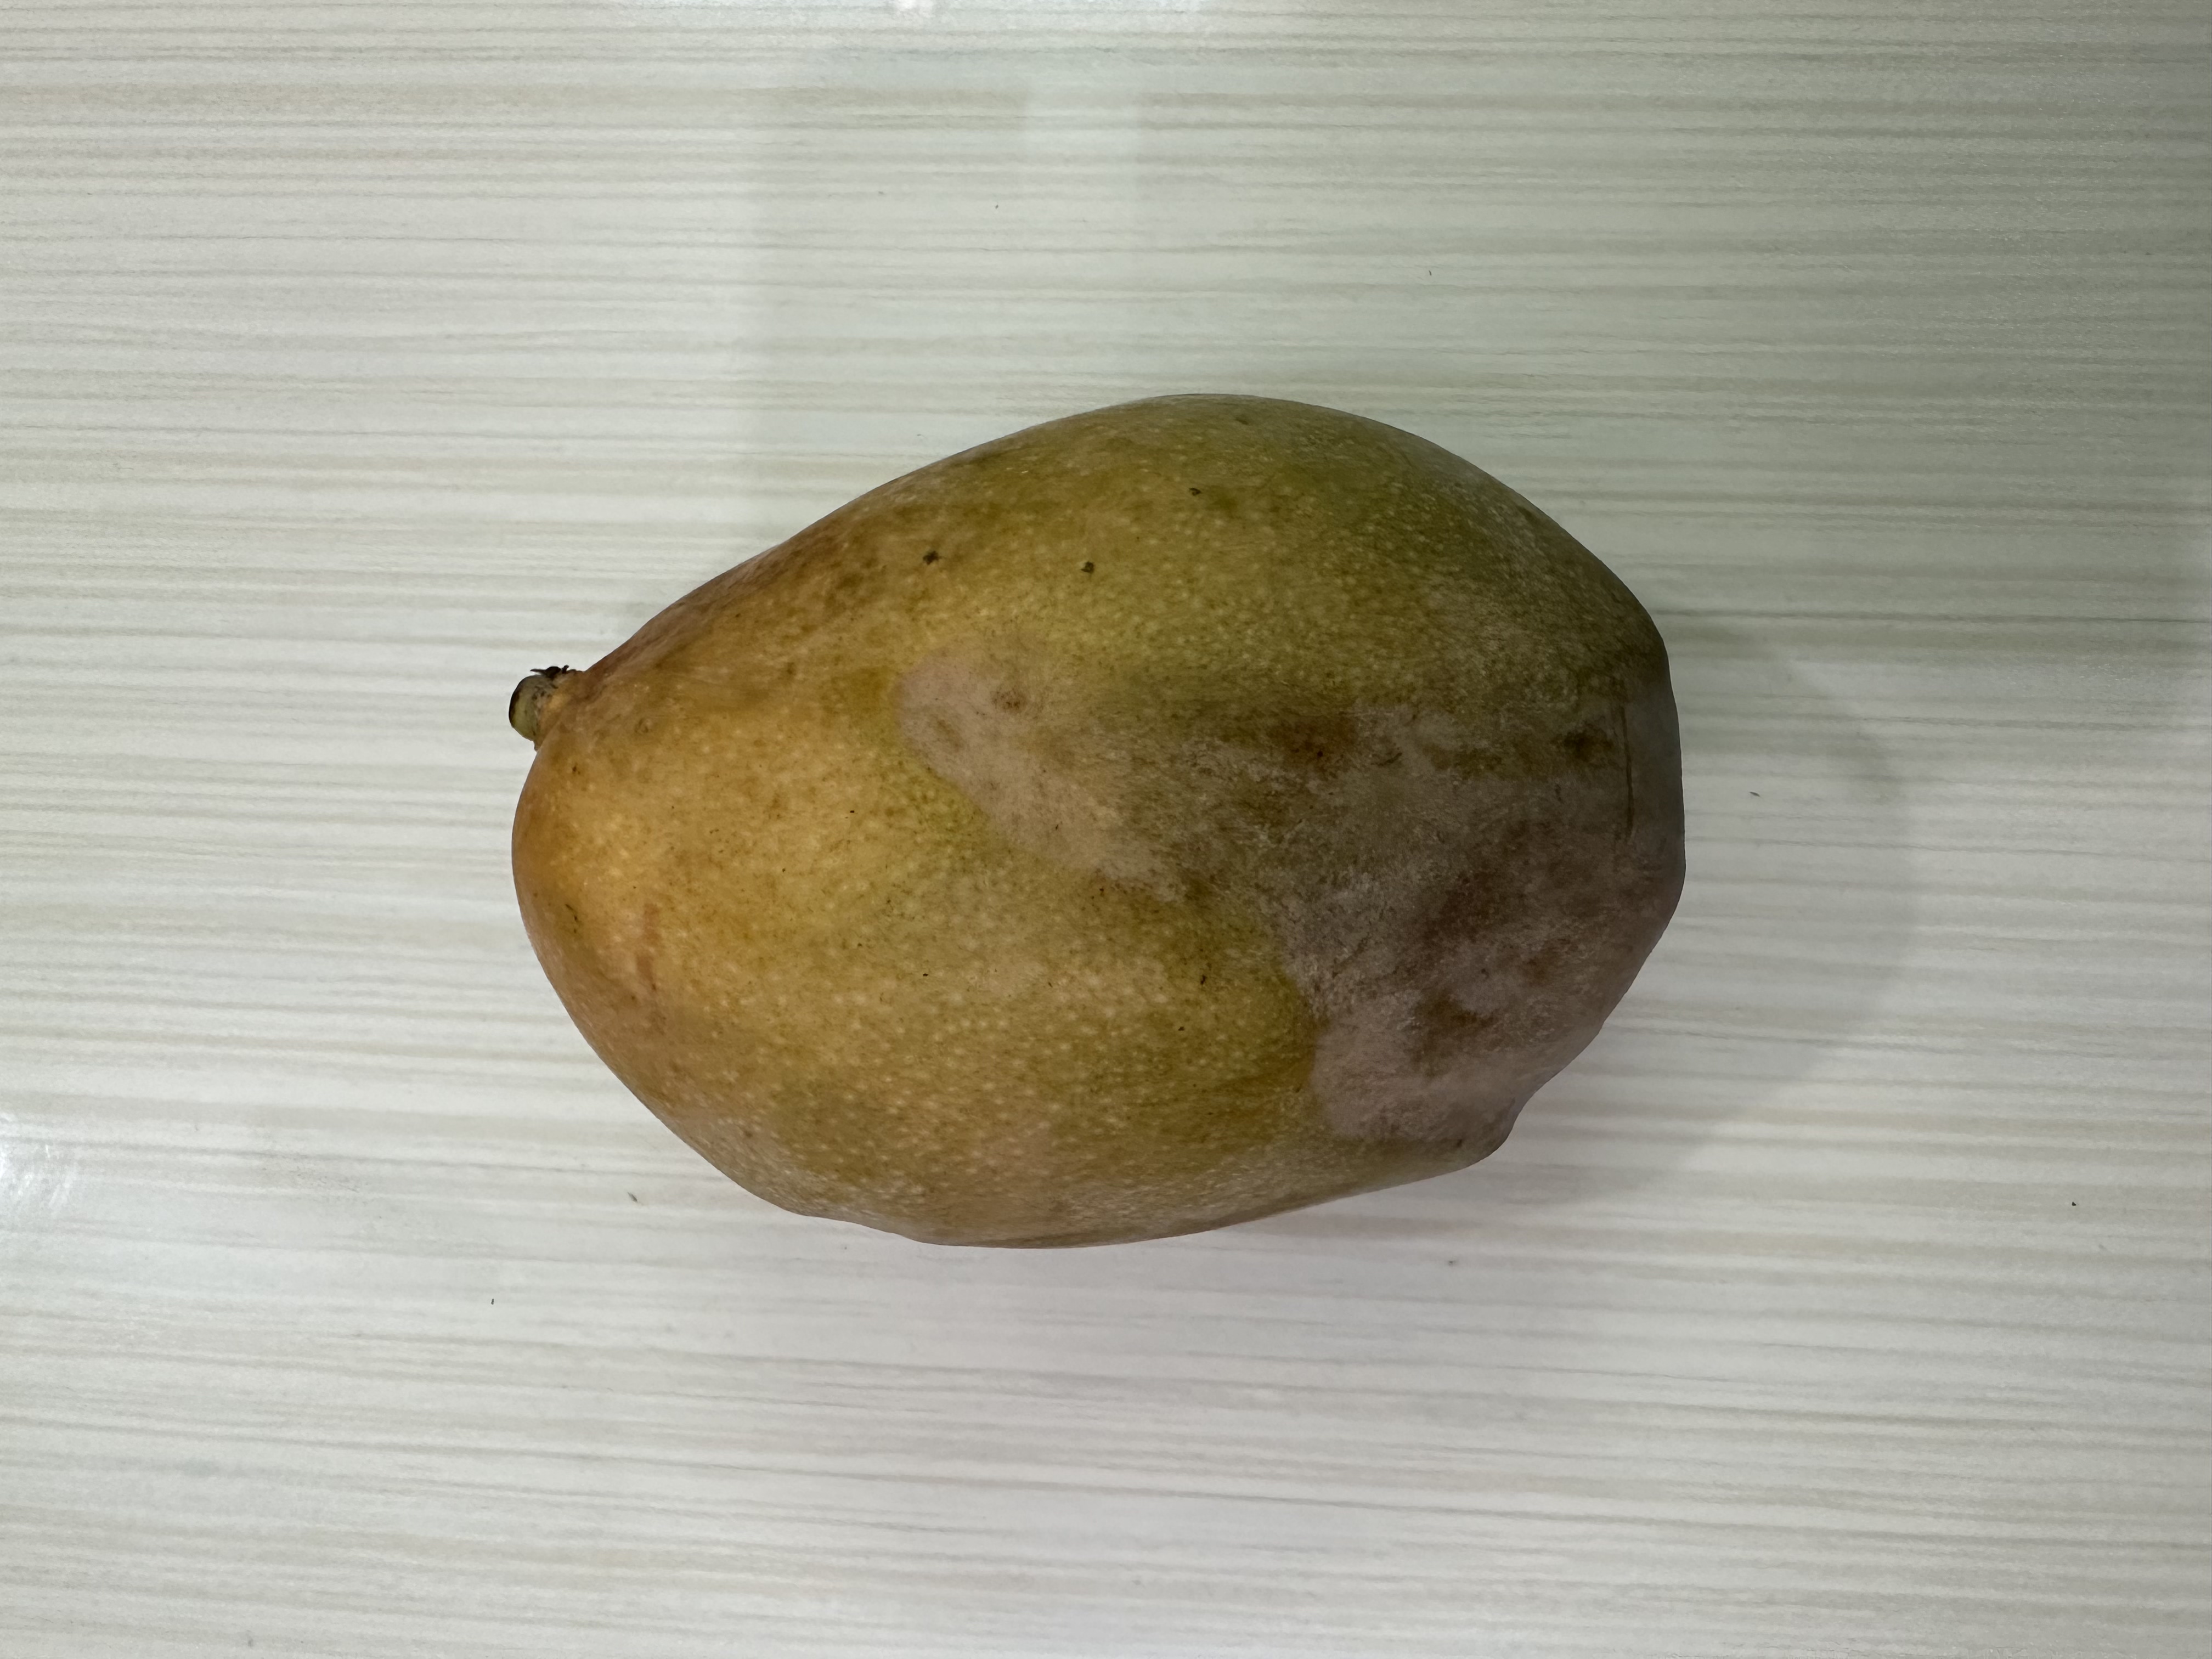
Mango variety: Bari-7